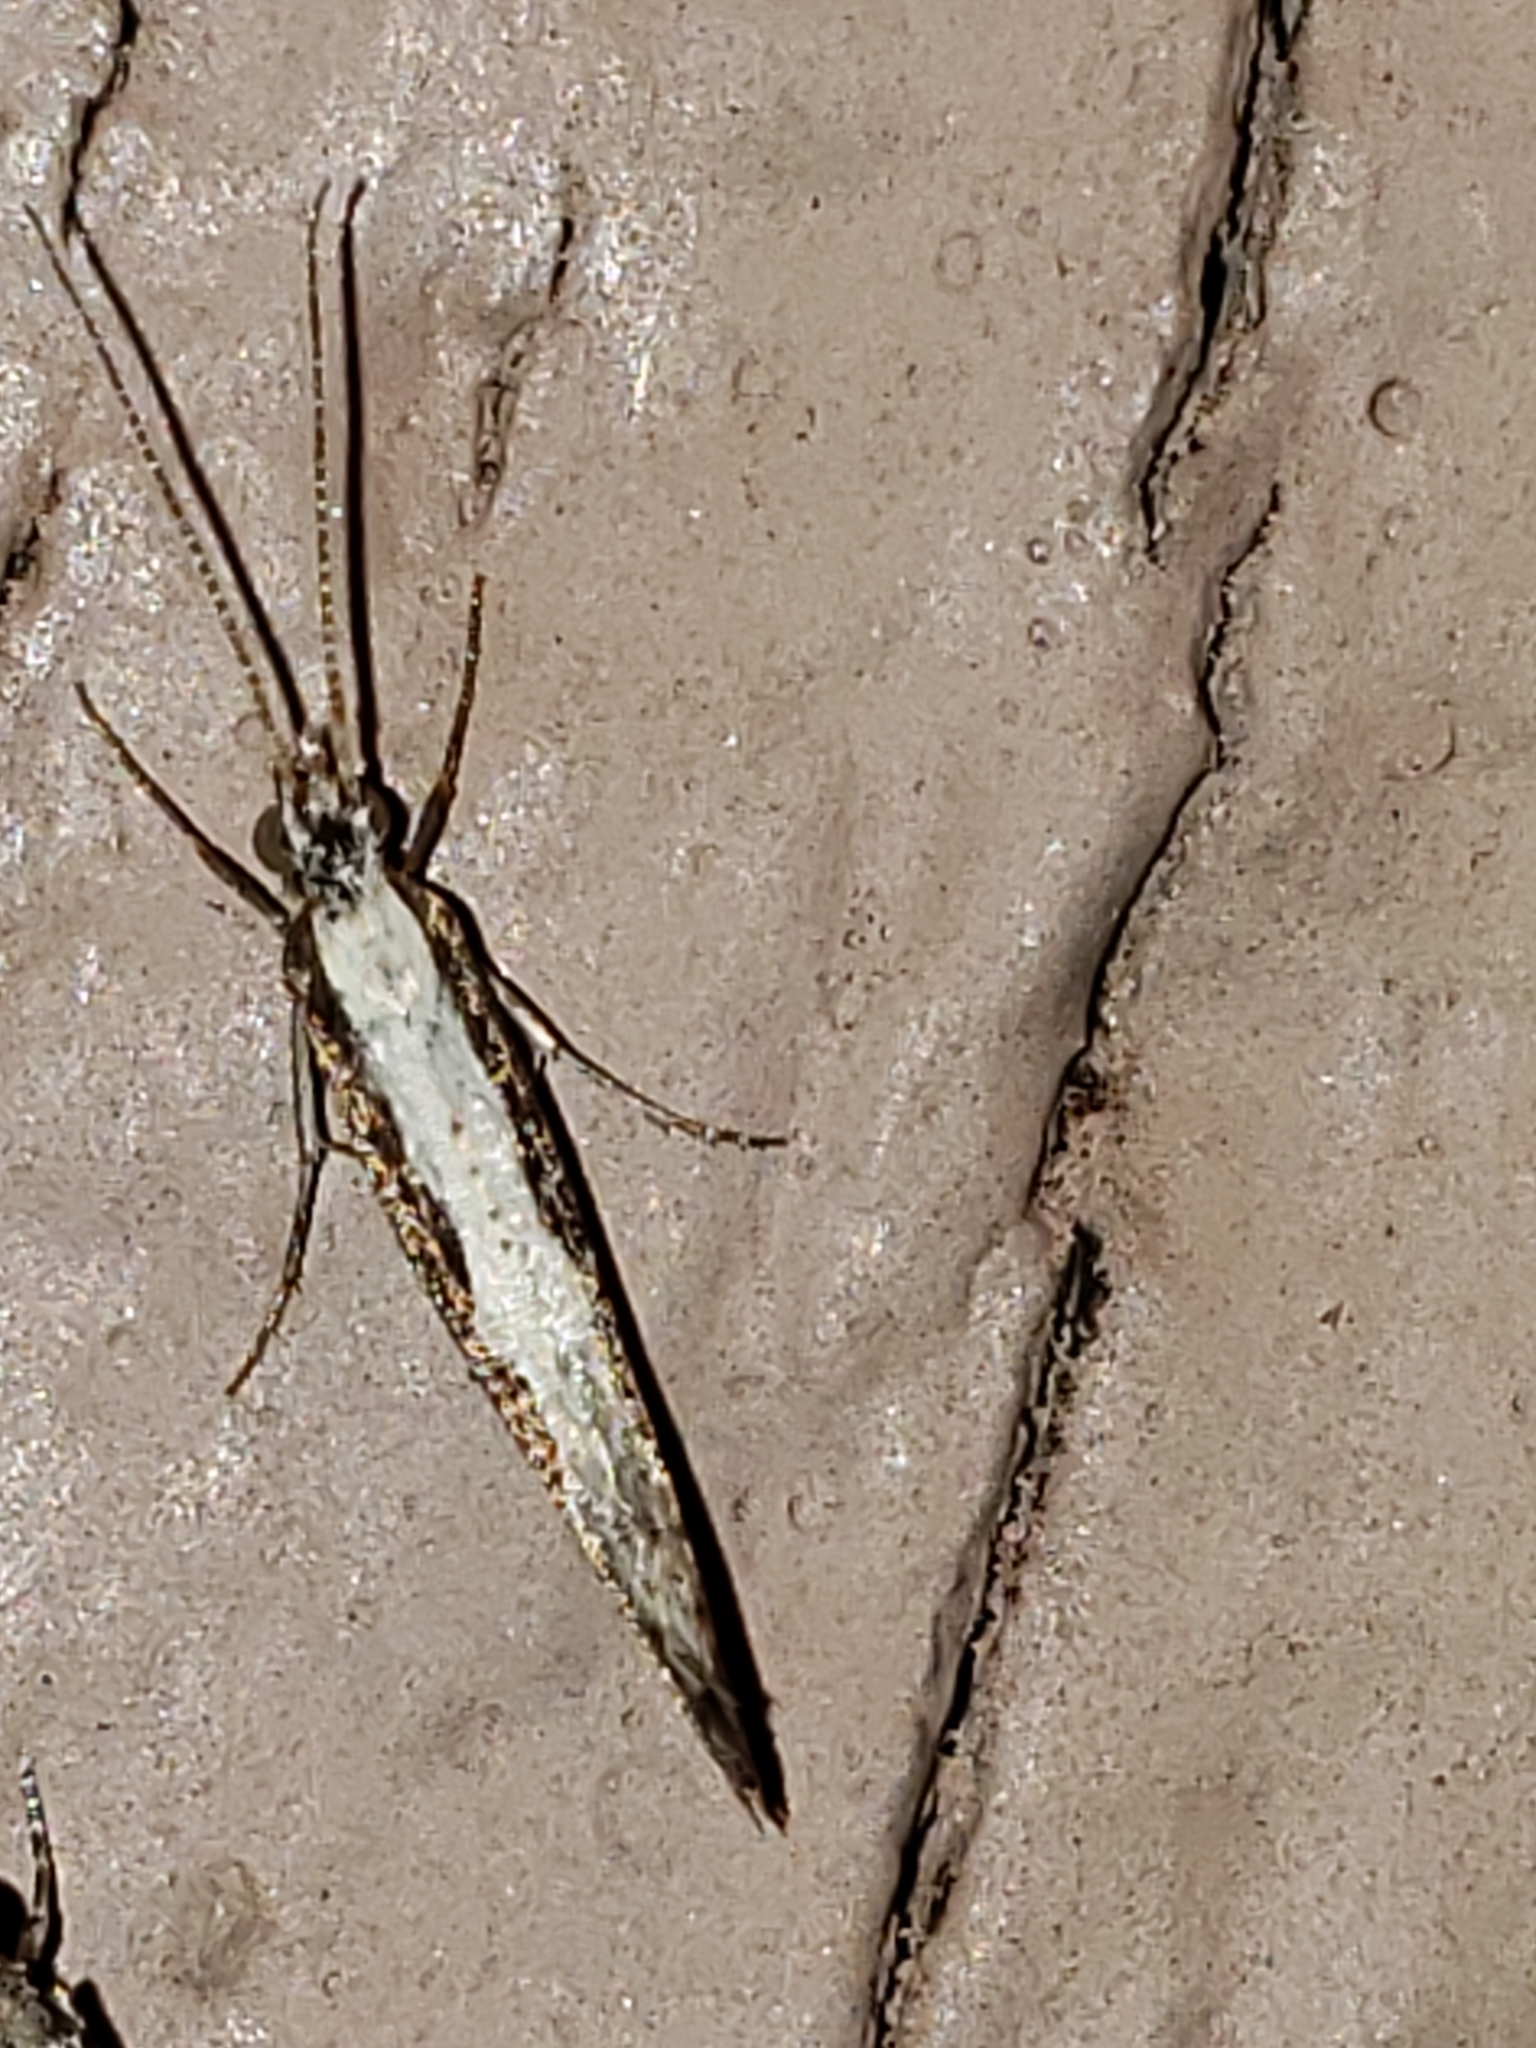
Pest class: diamondback_moth